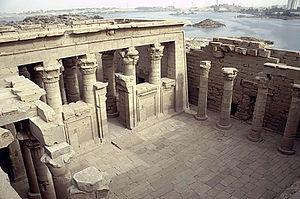
Kalabchah, dont le nom grec ancien est Talmis, est un village de Nubie, en Égypte, aujourd'hui submergé par les eaux du lac Nasser. Ce lieu se trouvait à environ 50 km au sud d'Assouan, à une altitude de 195 mètres.